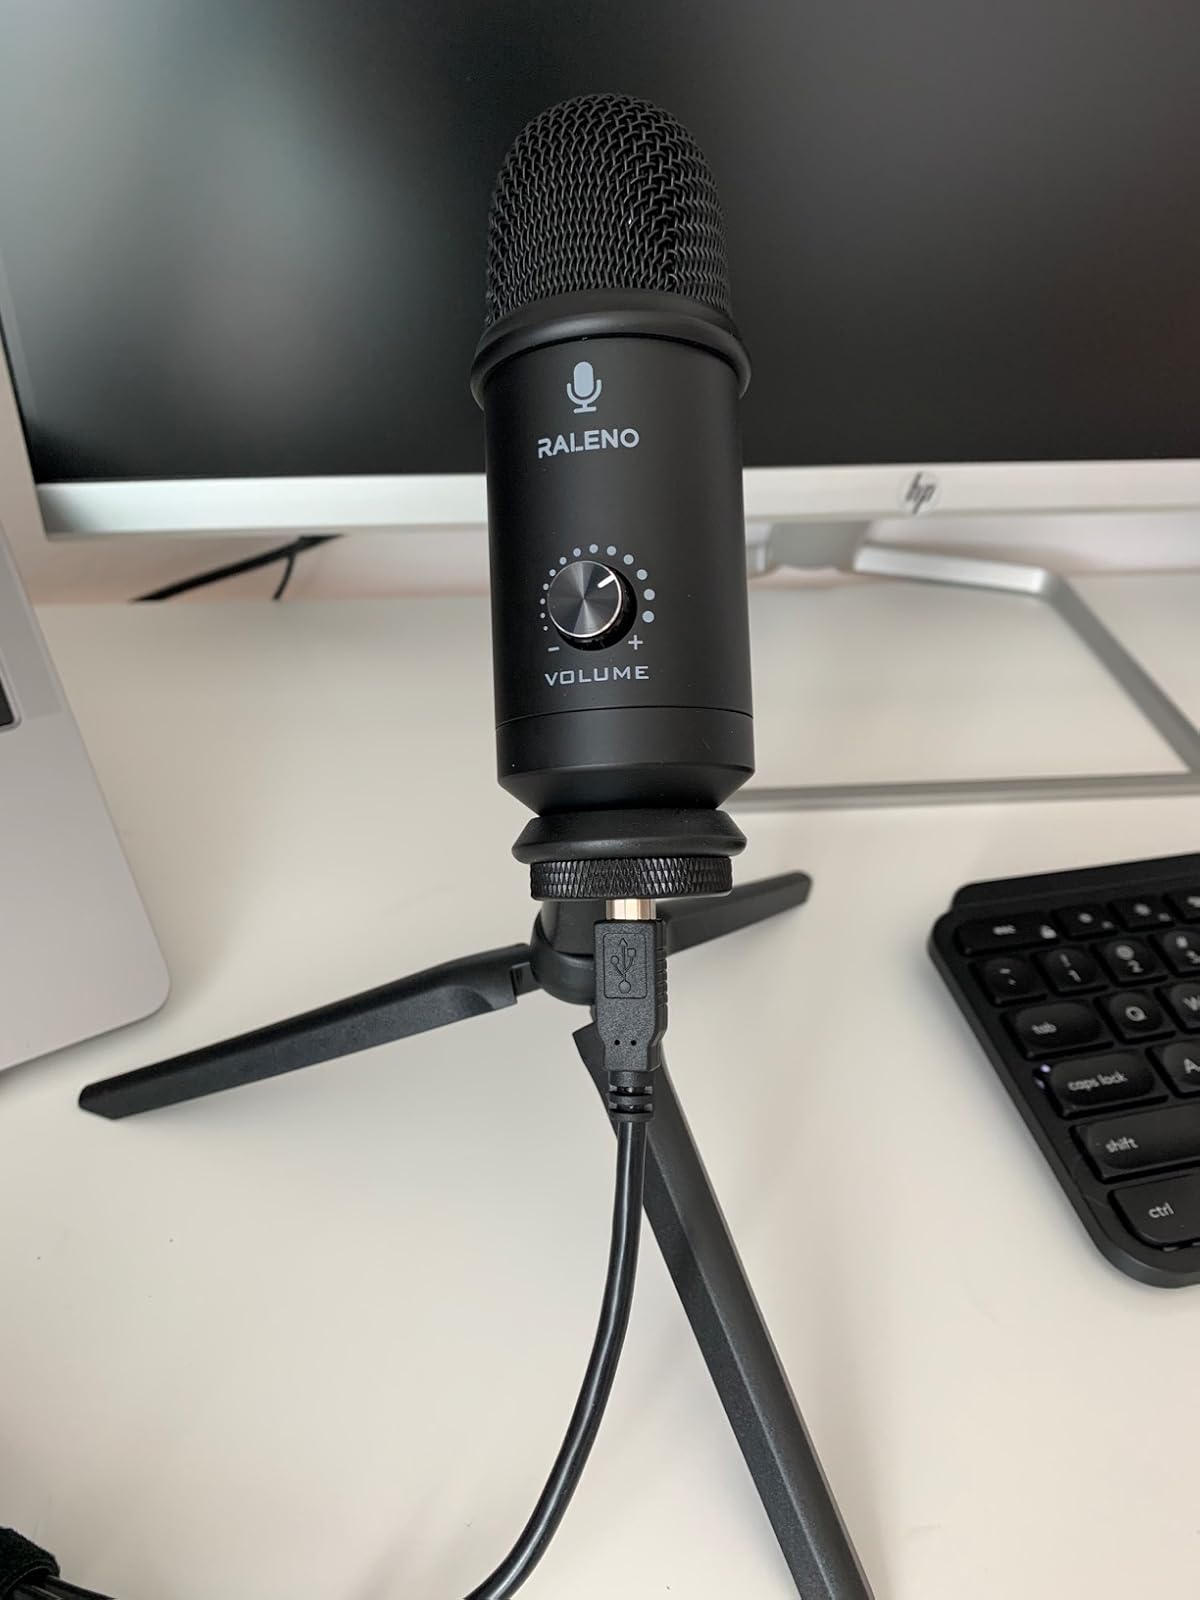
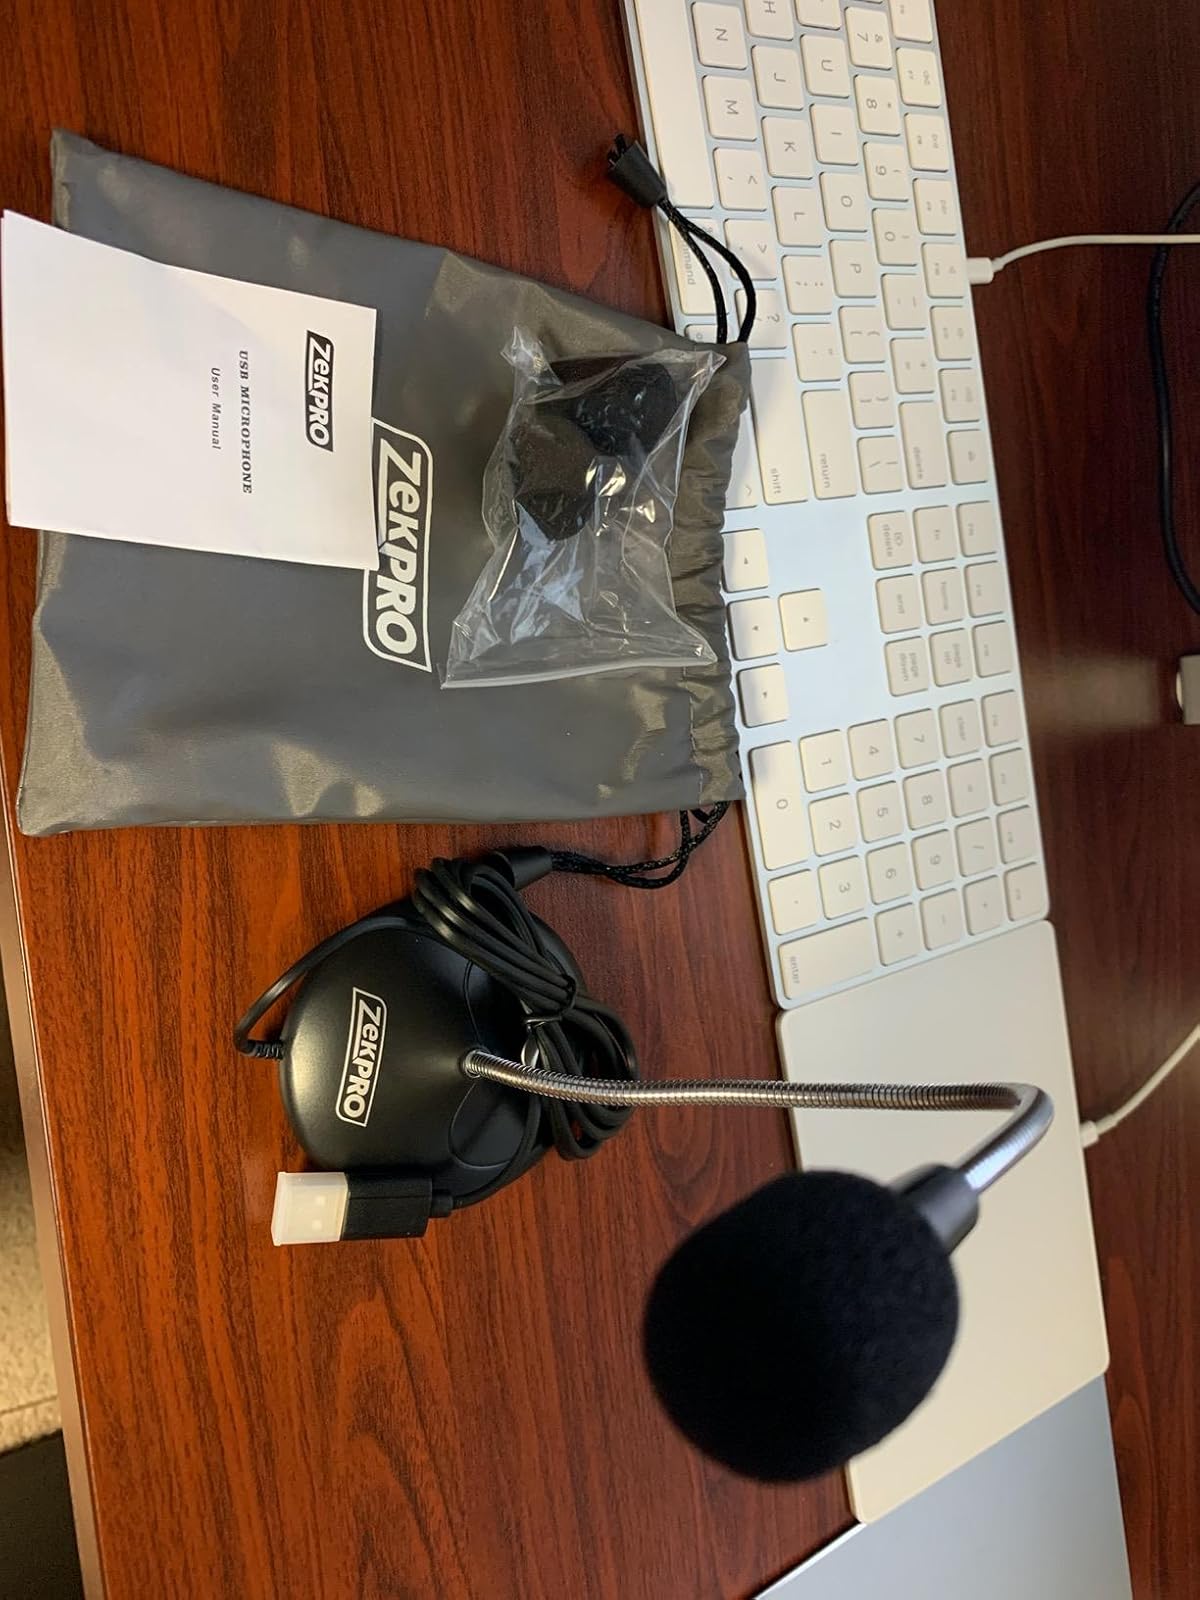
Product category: microphone
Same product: no